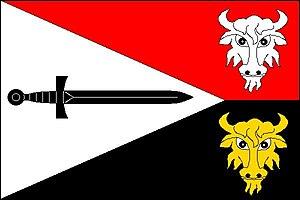
Turkovice est une commune du district de Pardubice, dans la région de Pardubice, en République tchèque. Sa population s'élevait à 218 habitants en 2017.